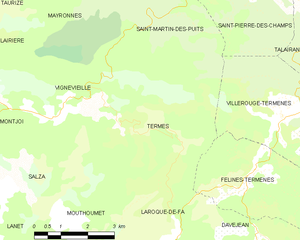
Carte des communes françaises: Termes